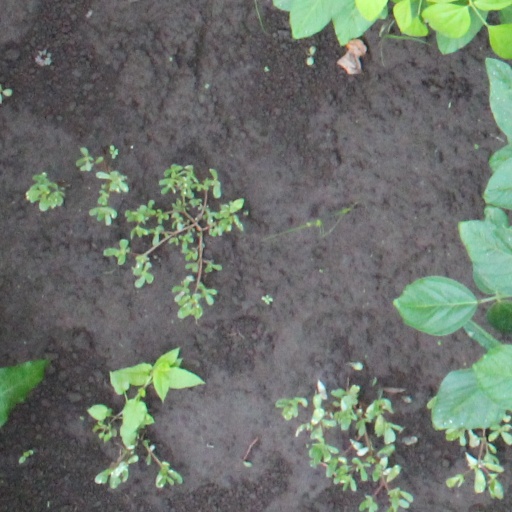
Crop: soybean